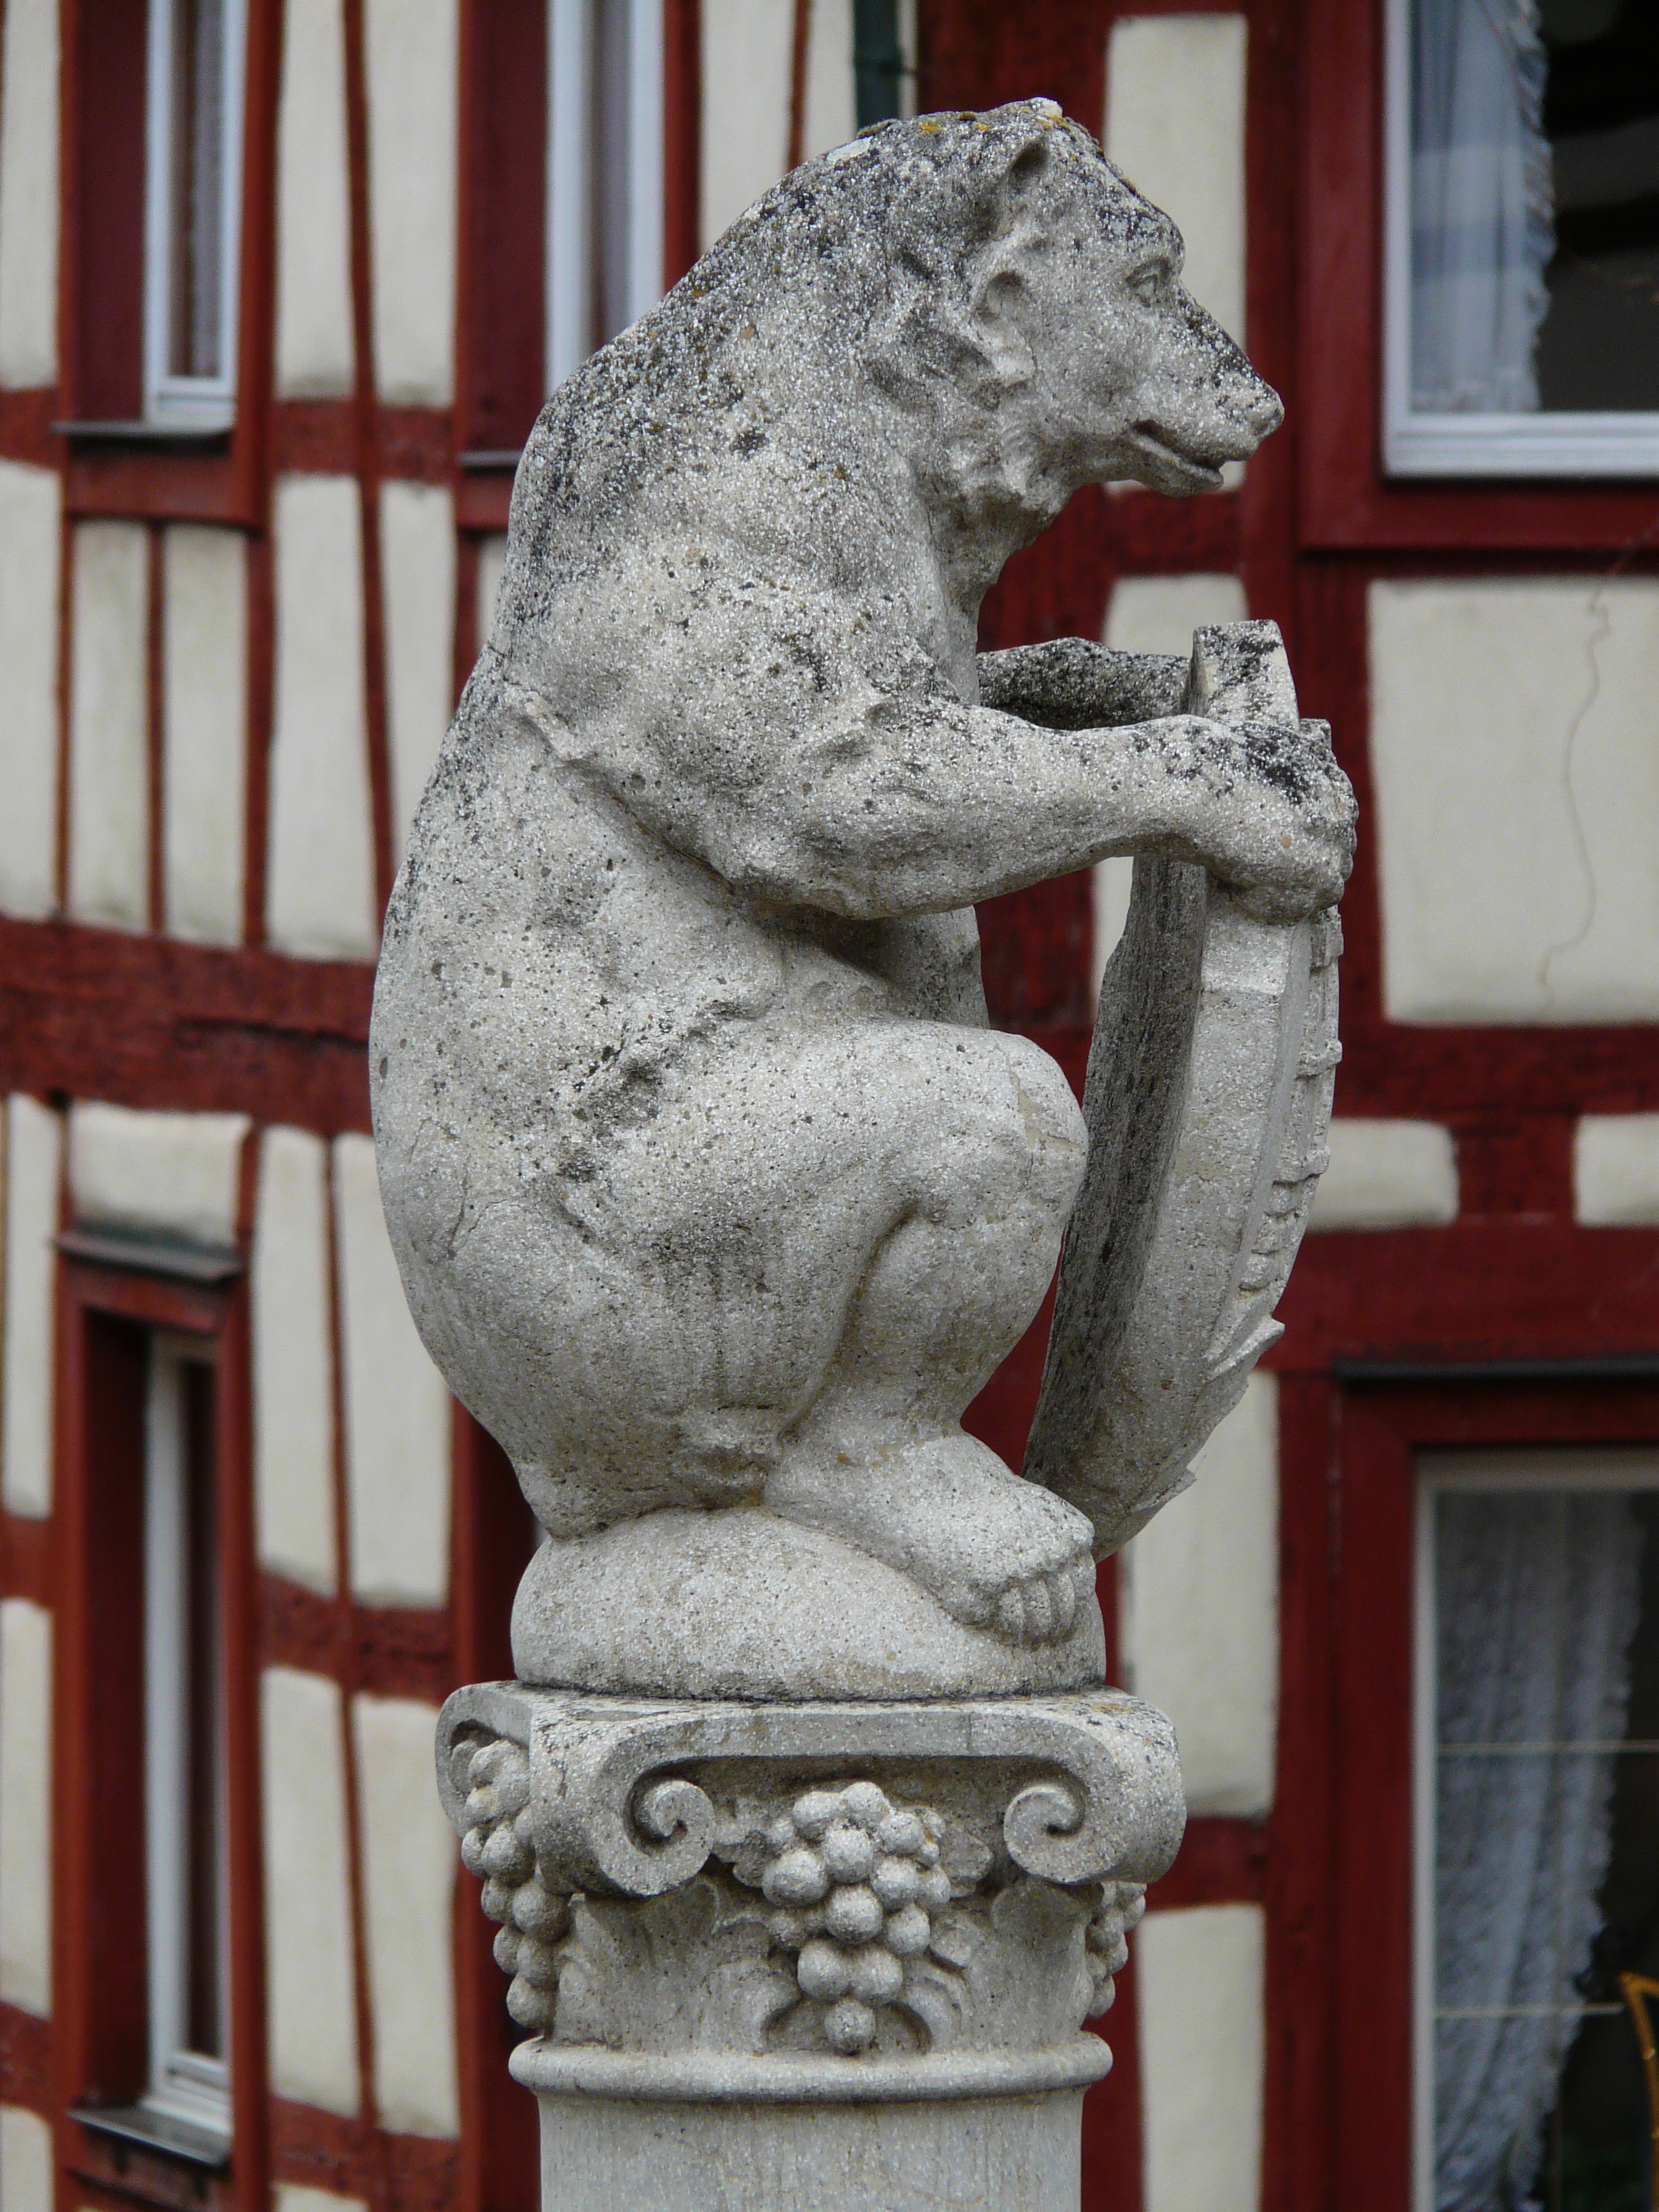
snow, city, animal, stone, monument, bear, statue, lion, gargoyle, sculpture, art, figure, temple, shield, socket, carving, characters, stone carving, ancient history